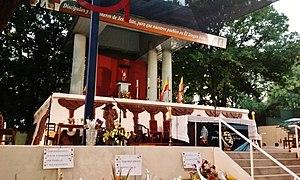
Yumbel est une ville et une commune du Chili faisant partie de la province de Biobío, elle-même rattachée à la région du Biobío.